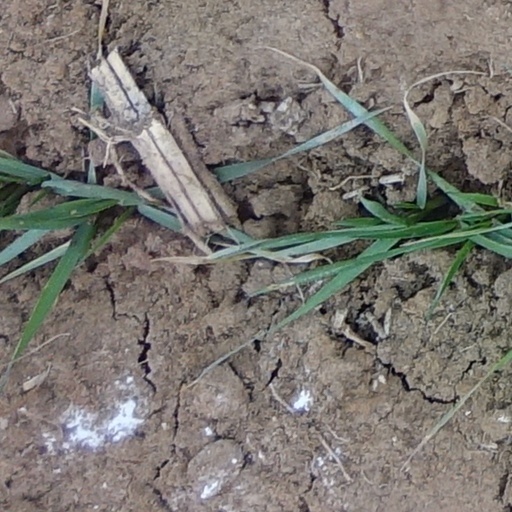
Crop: wheat